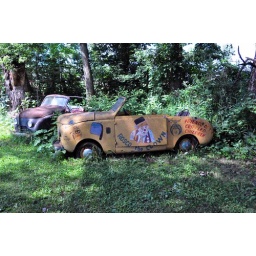
there were many old cars and trucks in teh yard. Most were restorable.